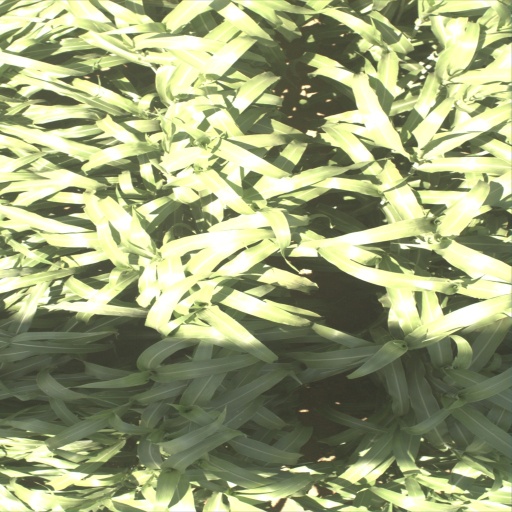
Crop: sorghum